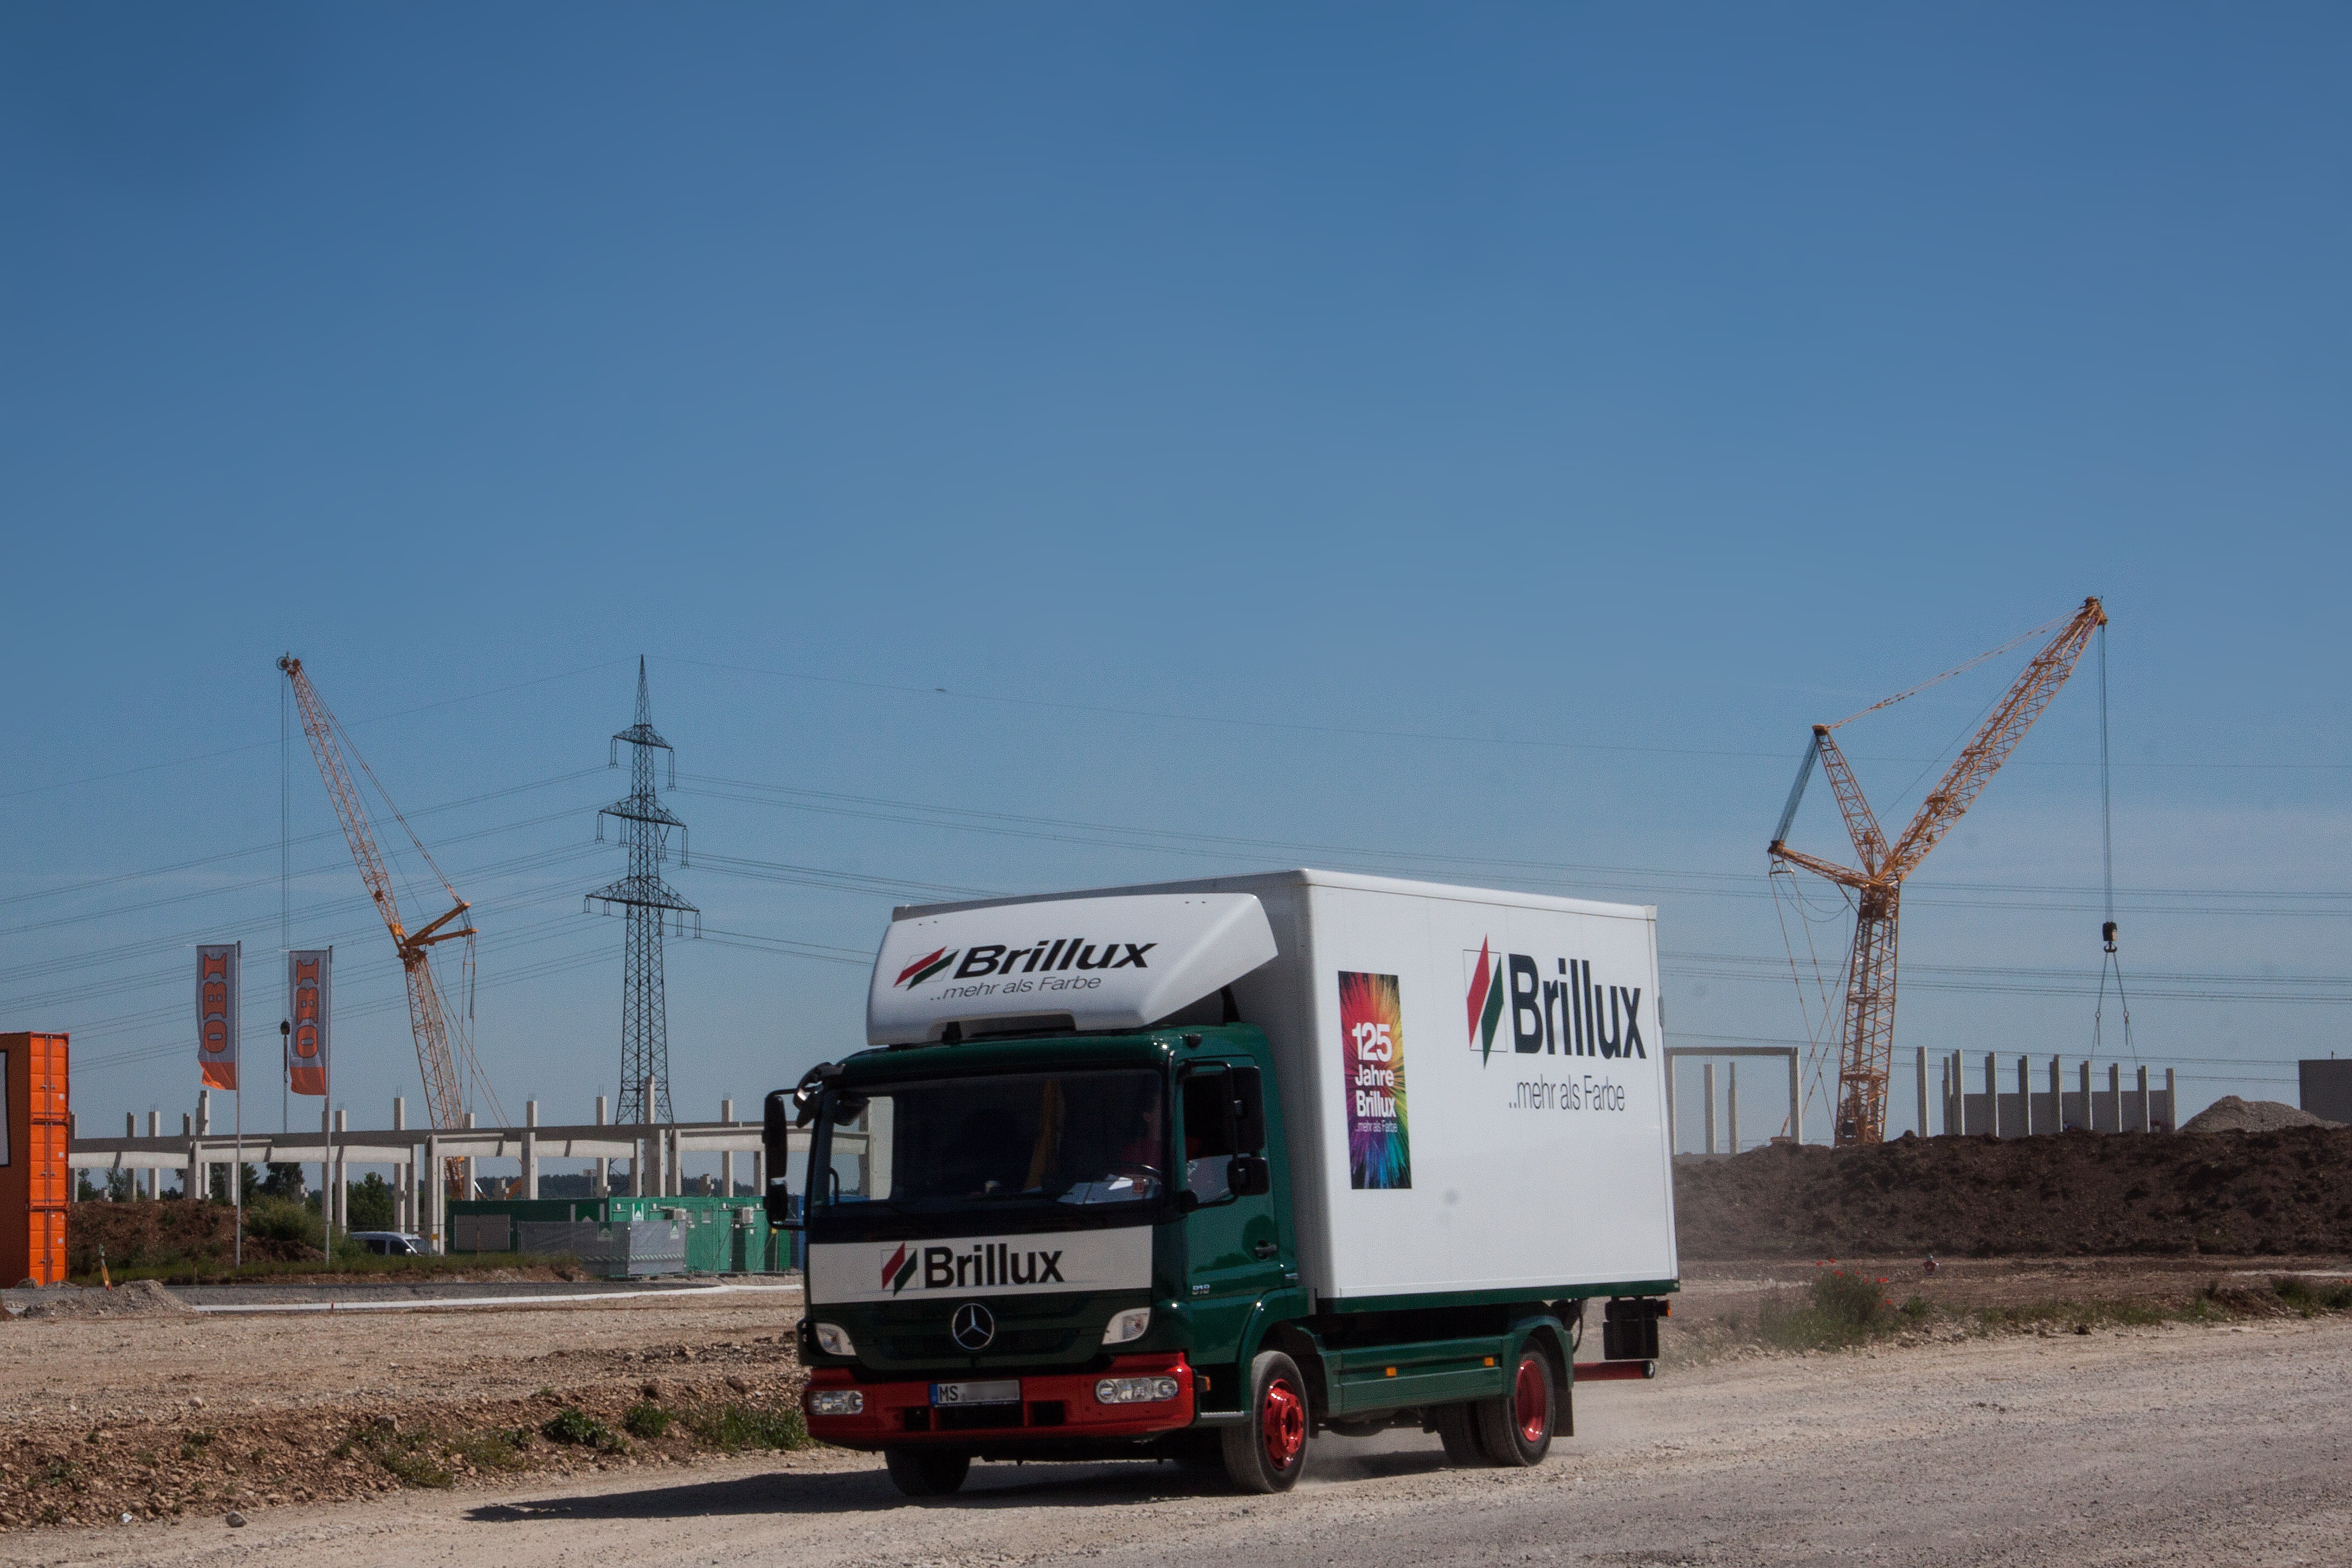
sky, asphalt, transport, truck, vehicle, build, cranes, site, development, baukran, industrial area, freight transport, construction equipment, trailer truck, precast concrete products